Sandy Lake Tragedy

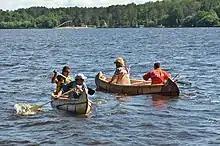
U.S. Army Corps of Engineers and members of the Ojibwa nation canoe across Big Sandy Lake in honor of those who died in the Sandy Lake Tragedy (Big Sandy Camp is near the top left corner of the picture)

The Sandy Lake Tragedy was the culmination in 1850 of a series of events centered in Big Sandy Lake, Minnesota that resulted in the deaths of several hundred Lake Superior Chippewa. Officials of the Zachary Taylor Administration and Minnesota Territory sought to relocate several bands of the tribe to areas west of the Mississippi River. By changing the location for fall annuity payments, the officials intended the Chippewa to stay at the new site for the winter, hoping to lower their resistance to relocation. Due to delayed and inadequate payments of annuities and lack of promised supplies, about 400 Ojibwe, mostly men and 12% of the tribe, died of disease, starvation and cold. The outrage increased Ojibwe resistance to removal. The bands effectively gained widespread public support to achieve permanent reservations in their traditional territories.